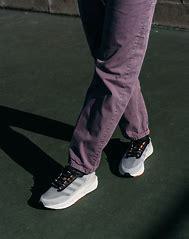
Brand: Adidas
Model: Avryn